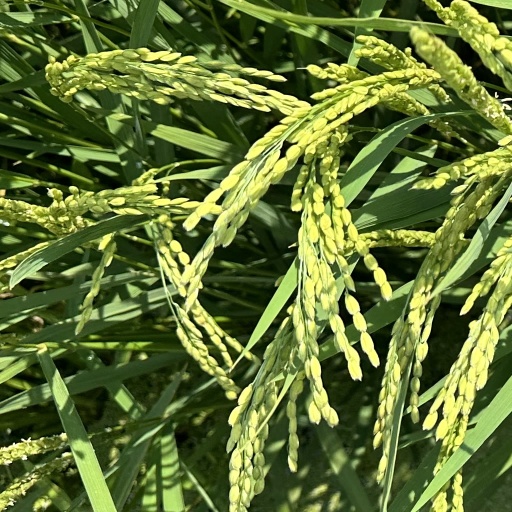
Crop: rice